Dmitry Yakubovskiy

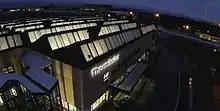
Thermission AG plant in Thun, Canton Bern, Switzerland, 2015

In March 1992, he returned to Russia. At the age of 28, he was an advisor at the Government of Russia, an advisor of the Prosecutor General of Russia for international legal matters, a consultant at the Criminal Militia Service of the MIA of Russia, and a Deputy Head of the Chief Signal Intelligence Directorate in the Federal Agency for Government Communications and Information (the former 16th Directorate of the KGB). In the process of his appointment to the position of the Plenipotentiary Representative of the Law Enforcement Authorities and Special and Information Services in the Government of Russia, a conflict developed between Yakubovskiy and Alexander Korzhakov, the head of the Presidential Security Service (Russia), and Mikhail Barsukov, the future head of FSB RF, with led to removing Yakubovskiy from all his offices.